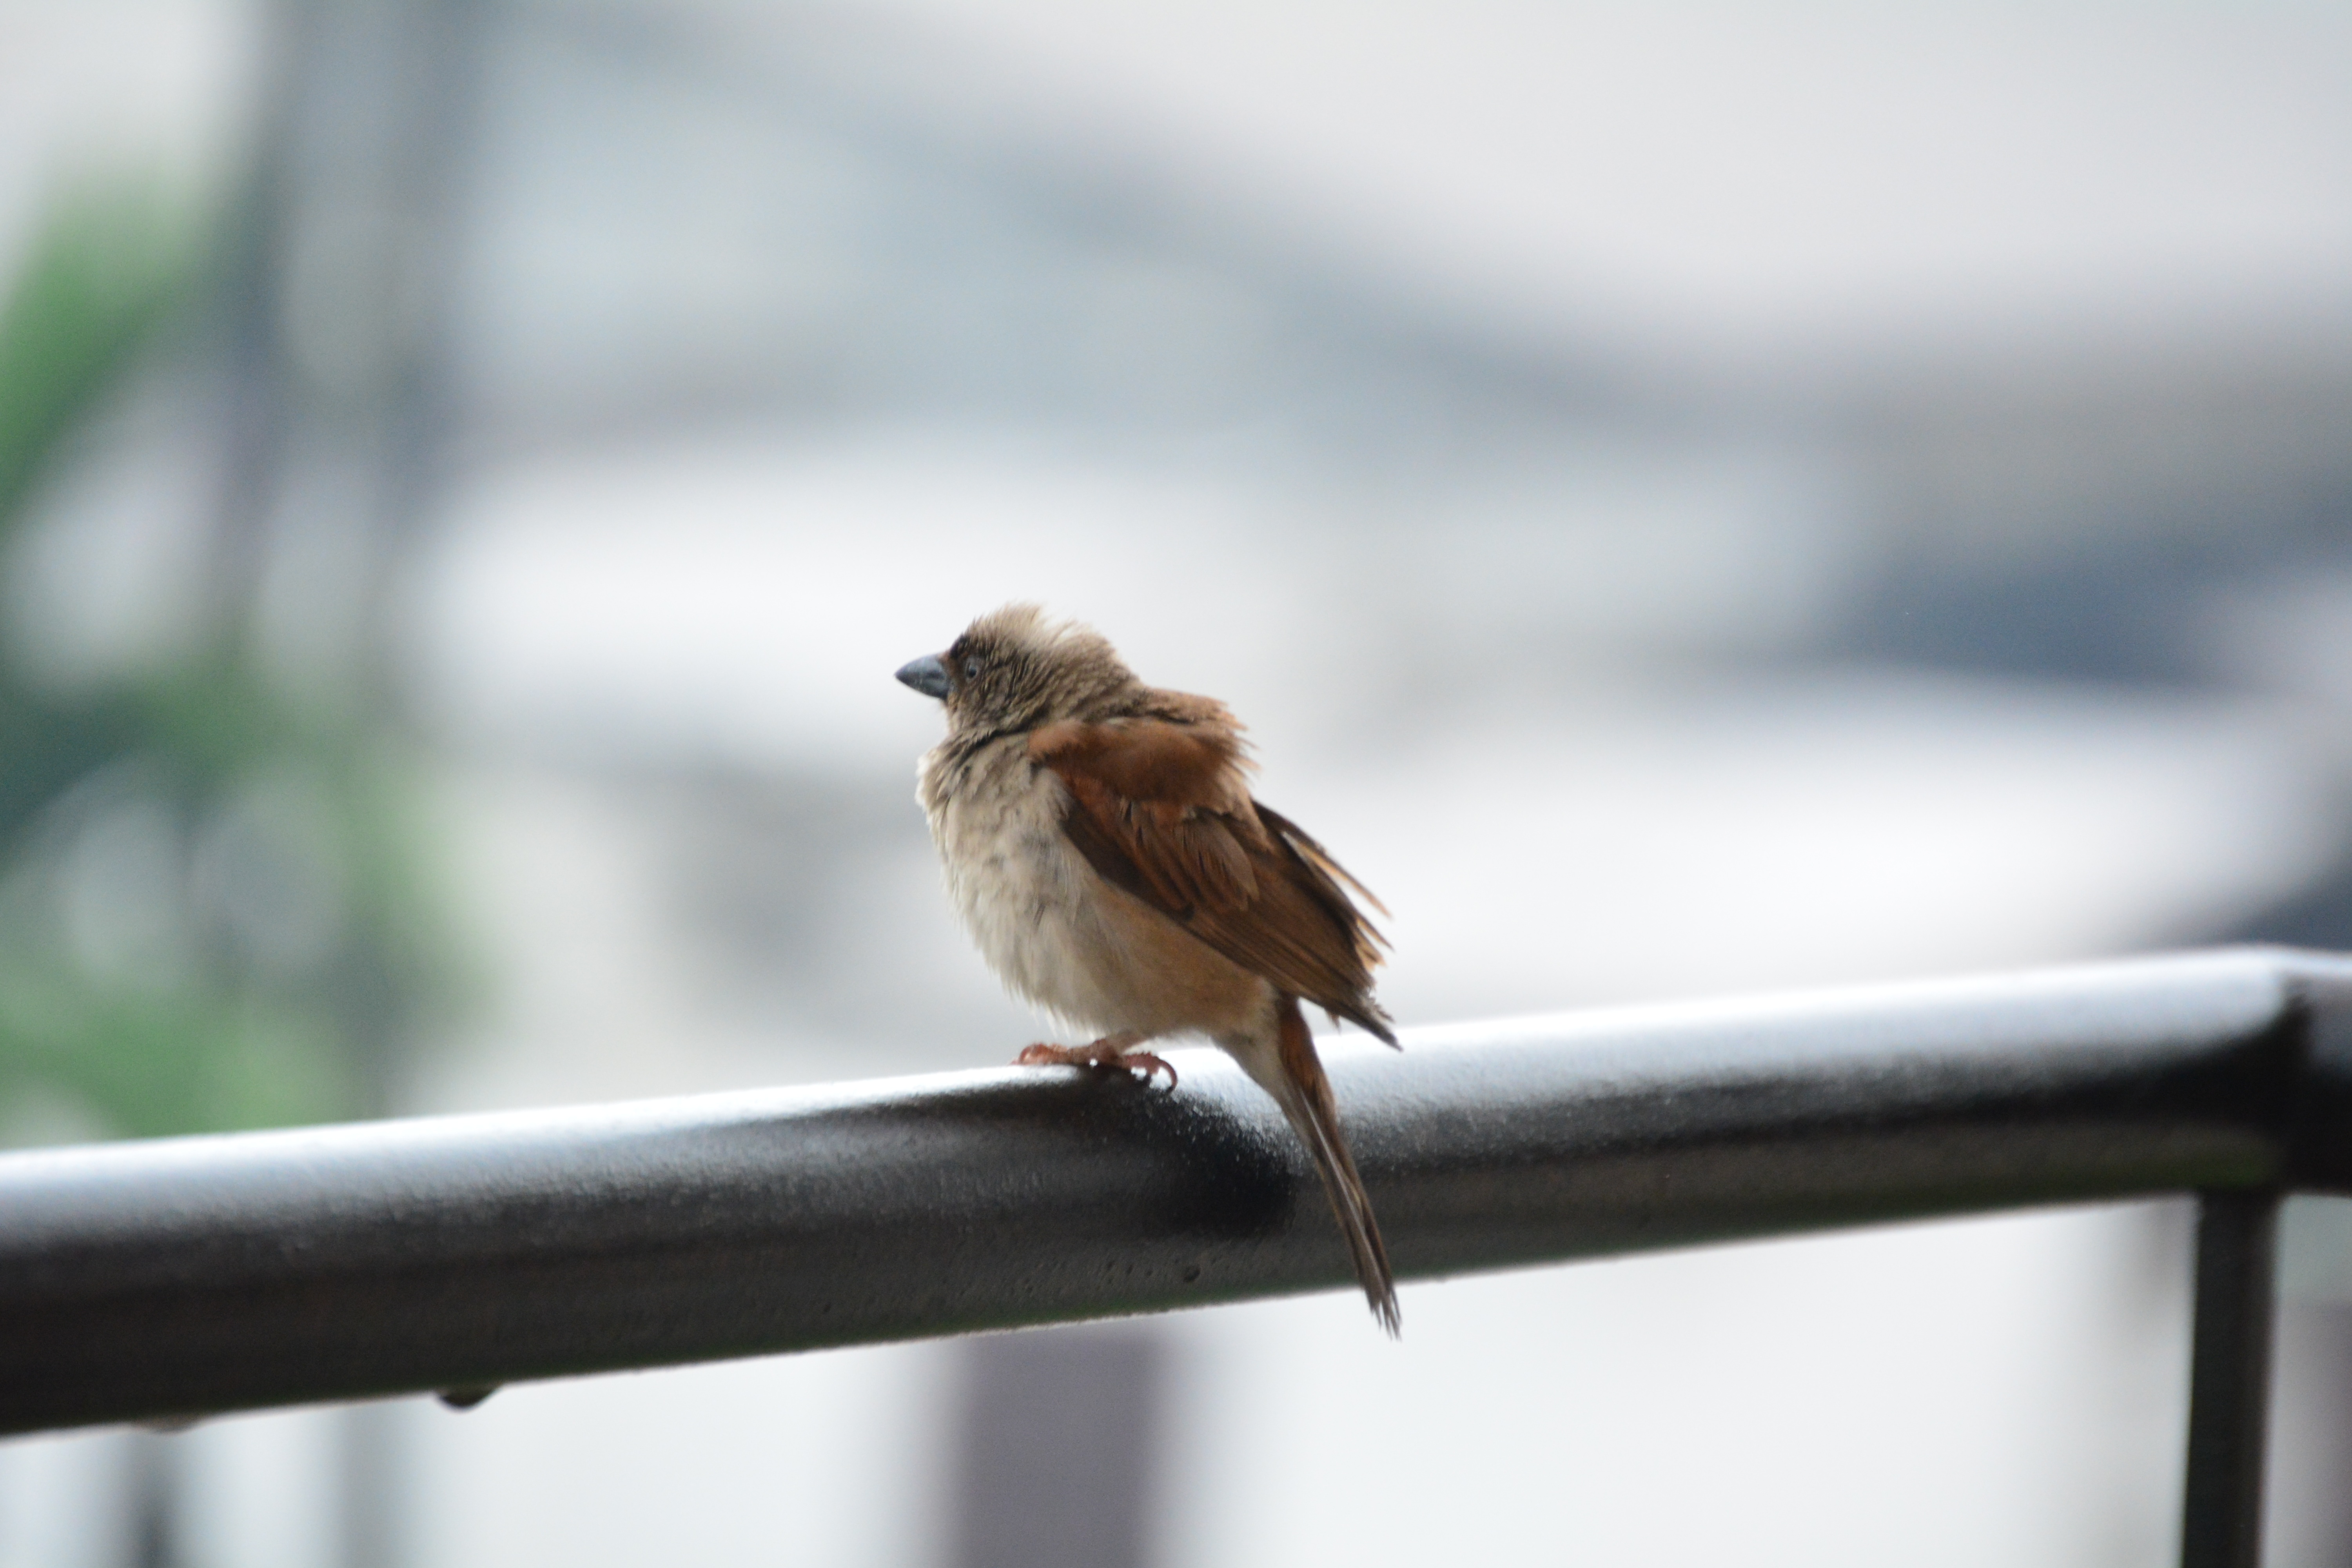
nature, branch, bird, wing, wildlife, beak, fauna, vertebrate, sparrow, finch, house sparrow, old world flycatcher, perching bird, emberizidae